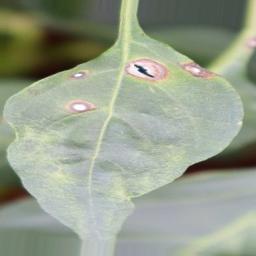
Label: cercospora